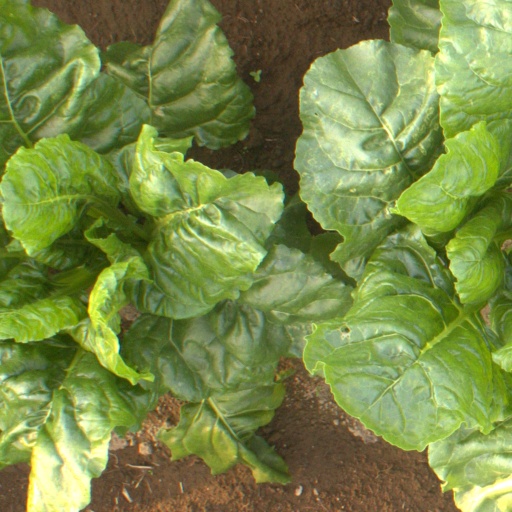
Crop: sugar beet